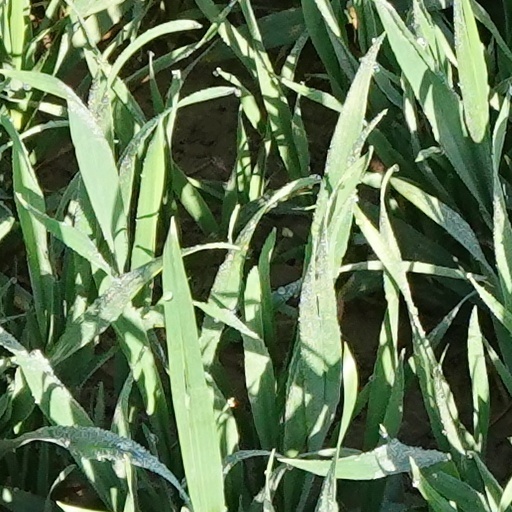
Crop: wheat